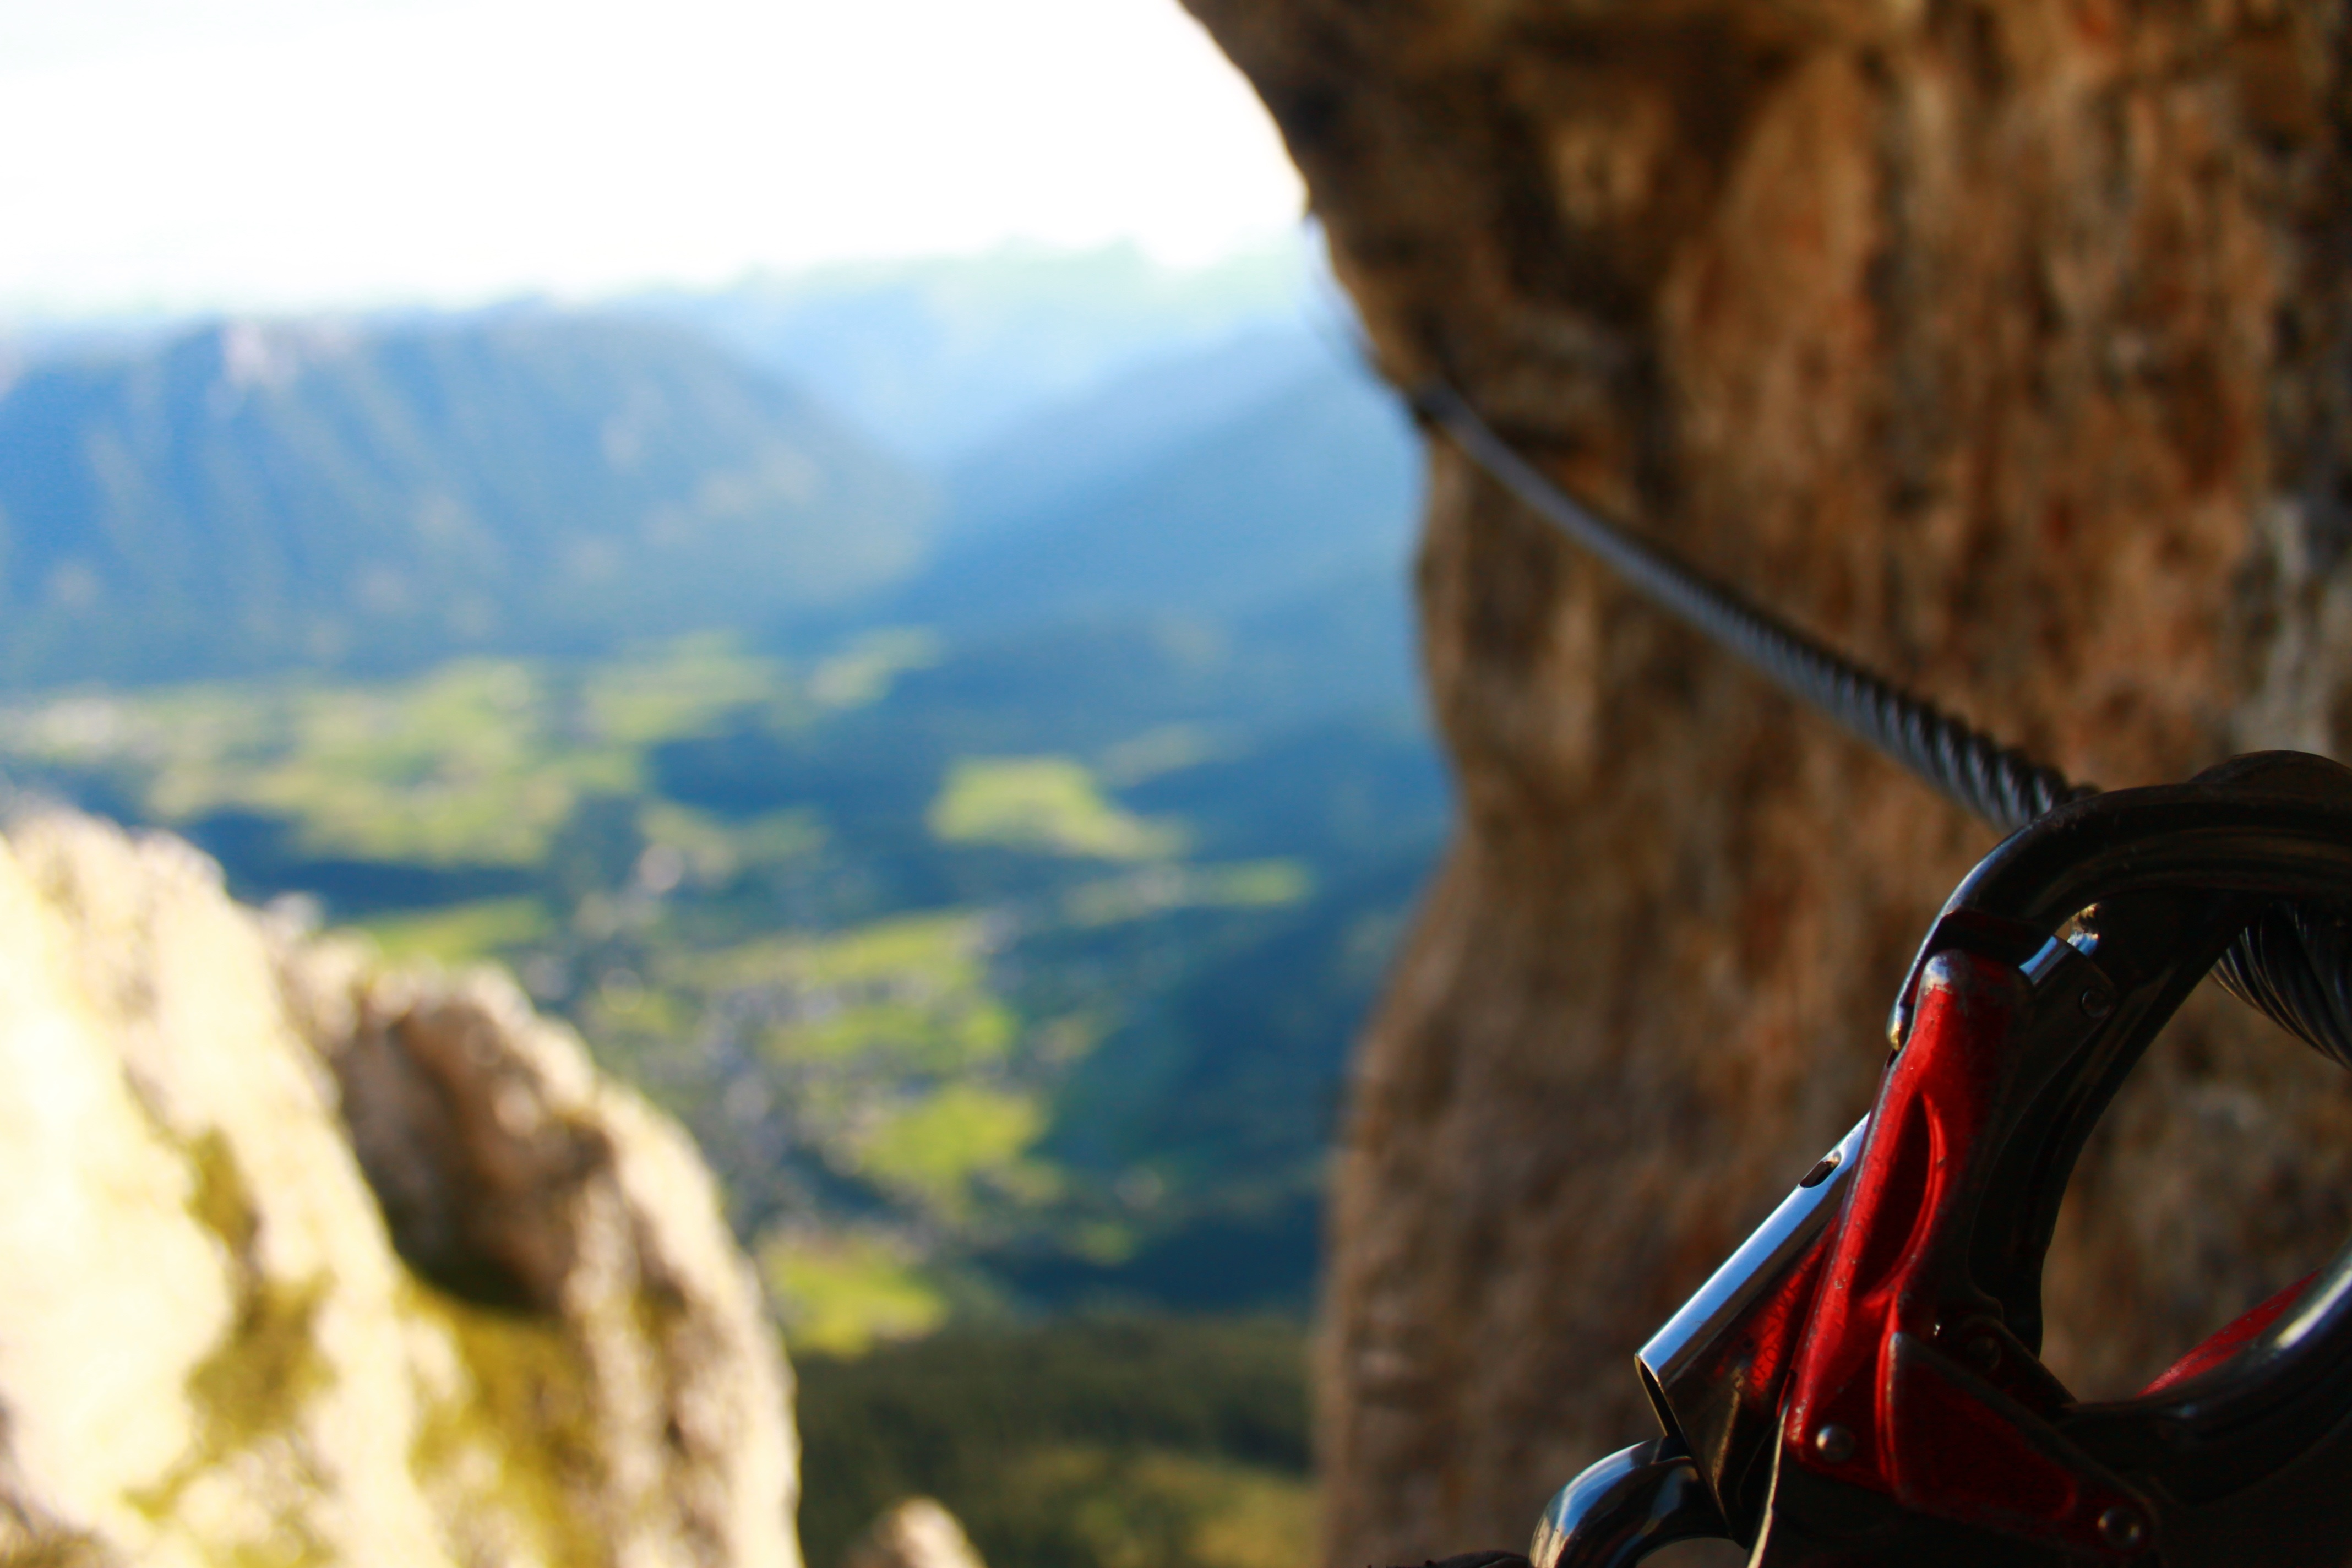
mountain, adventure, mountain range, recreation, canyon, extreme sport, mountain bike, mountaineering, sports, outdoor recreation